Cliffhangers (TV series)

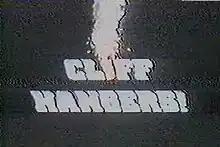
Title card

Cliffhangers is an American drama television series that aired on NBC from February 27 to May 1, 1979. It attempted to revive the genre of movie serials in a television format. Each hour-long episode was divided into three 20-minute segments: a mystery, "Stop Susan Williams"; a science fiction/Western hybrid, "The Secret Empire"; and a horror story, "The Curse of Dracula".